Sir Robert Wigram, 1st Baronet

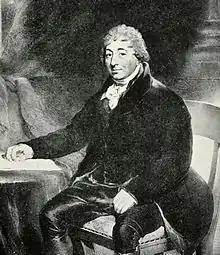

Sir Robert Wigram, 1st Baronet (30 January 1744 – 6 November 1830) was a British merchant shipbuilder and Tory politician who sat in the House of Commons of Great Britain and of the United Kingdom between 1802 and 1807.